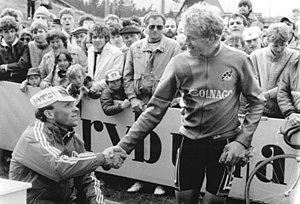
La Course de la Paix est une épreuve cycliste à étapes, créée en 1948. Organisée par les quotidiens des partis communistes polonais Trybuna Ludu et tchécoslovaque Rudé Právo, la course se dispute jusqu'en 1951 entre Varsovie et Prague. En 1952, le journal Neues Deutschland, organe du Parti socialiste unifié d'Allemagne se joint à l'organisation. Désormais, la Course de la Paix alterne ses départs et ses arrivées entre les trois capitales, Berlin, Prague et Varsovie. Cette organisation dure jusqu'en 1984. En 1985 et 1986, les soviétiques sont associés à l'organisation de la course : le quotidien la Pravda devient coorganisateur et les départs sont donnés de Moscou puis de Kiev. Elle reprend en 1987 son parcours traditionnel, entre Berlin, Prague et Varsovie, et célèbre son 40ᵉ anniversaire en réunissant au départ de Berlin 156 coureurs répartis en 26 équipes venues de 3 continents. C'est son apogée. La première page du règlement de la Course de la Paix définit l'objectif de l'épreuve :